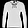
Label: Pullover